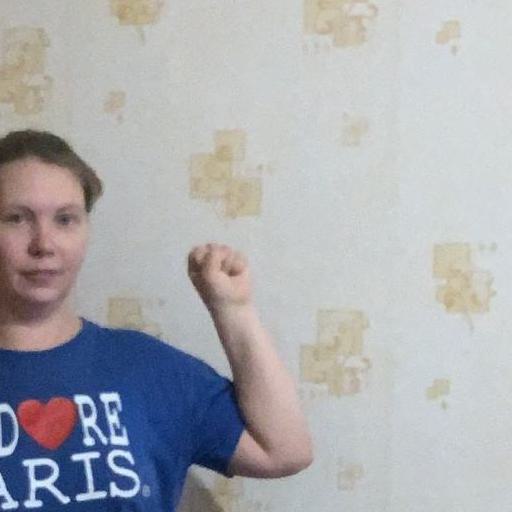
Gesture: fist